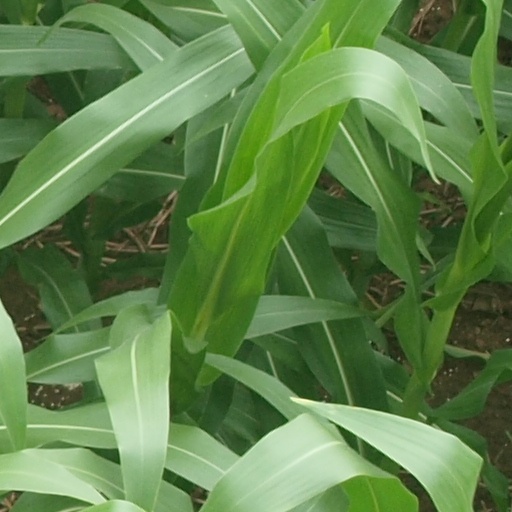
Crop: maize; corn